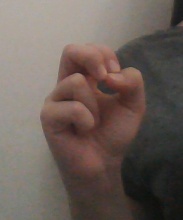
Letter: gaaf